List of active separatist movements in North America

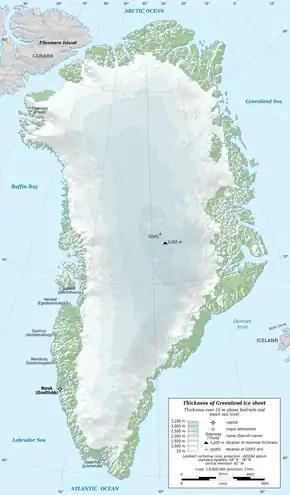
Map of Greenland

Grand'Anse, Sud, Sud-Est and Nippes